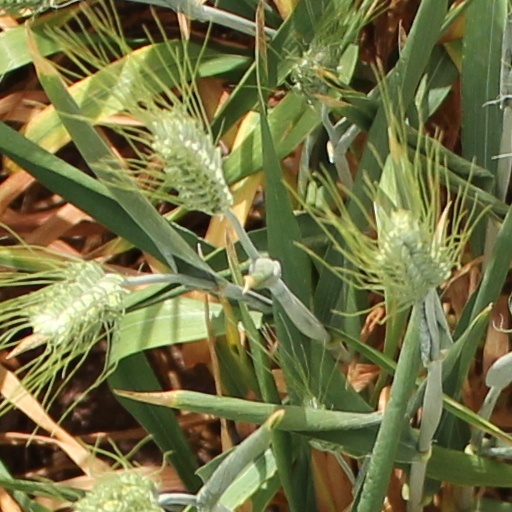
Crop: wheat